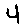
Label: 4